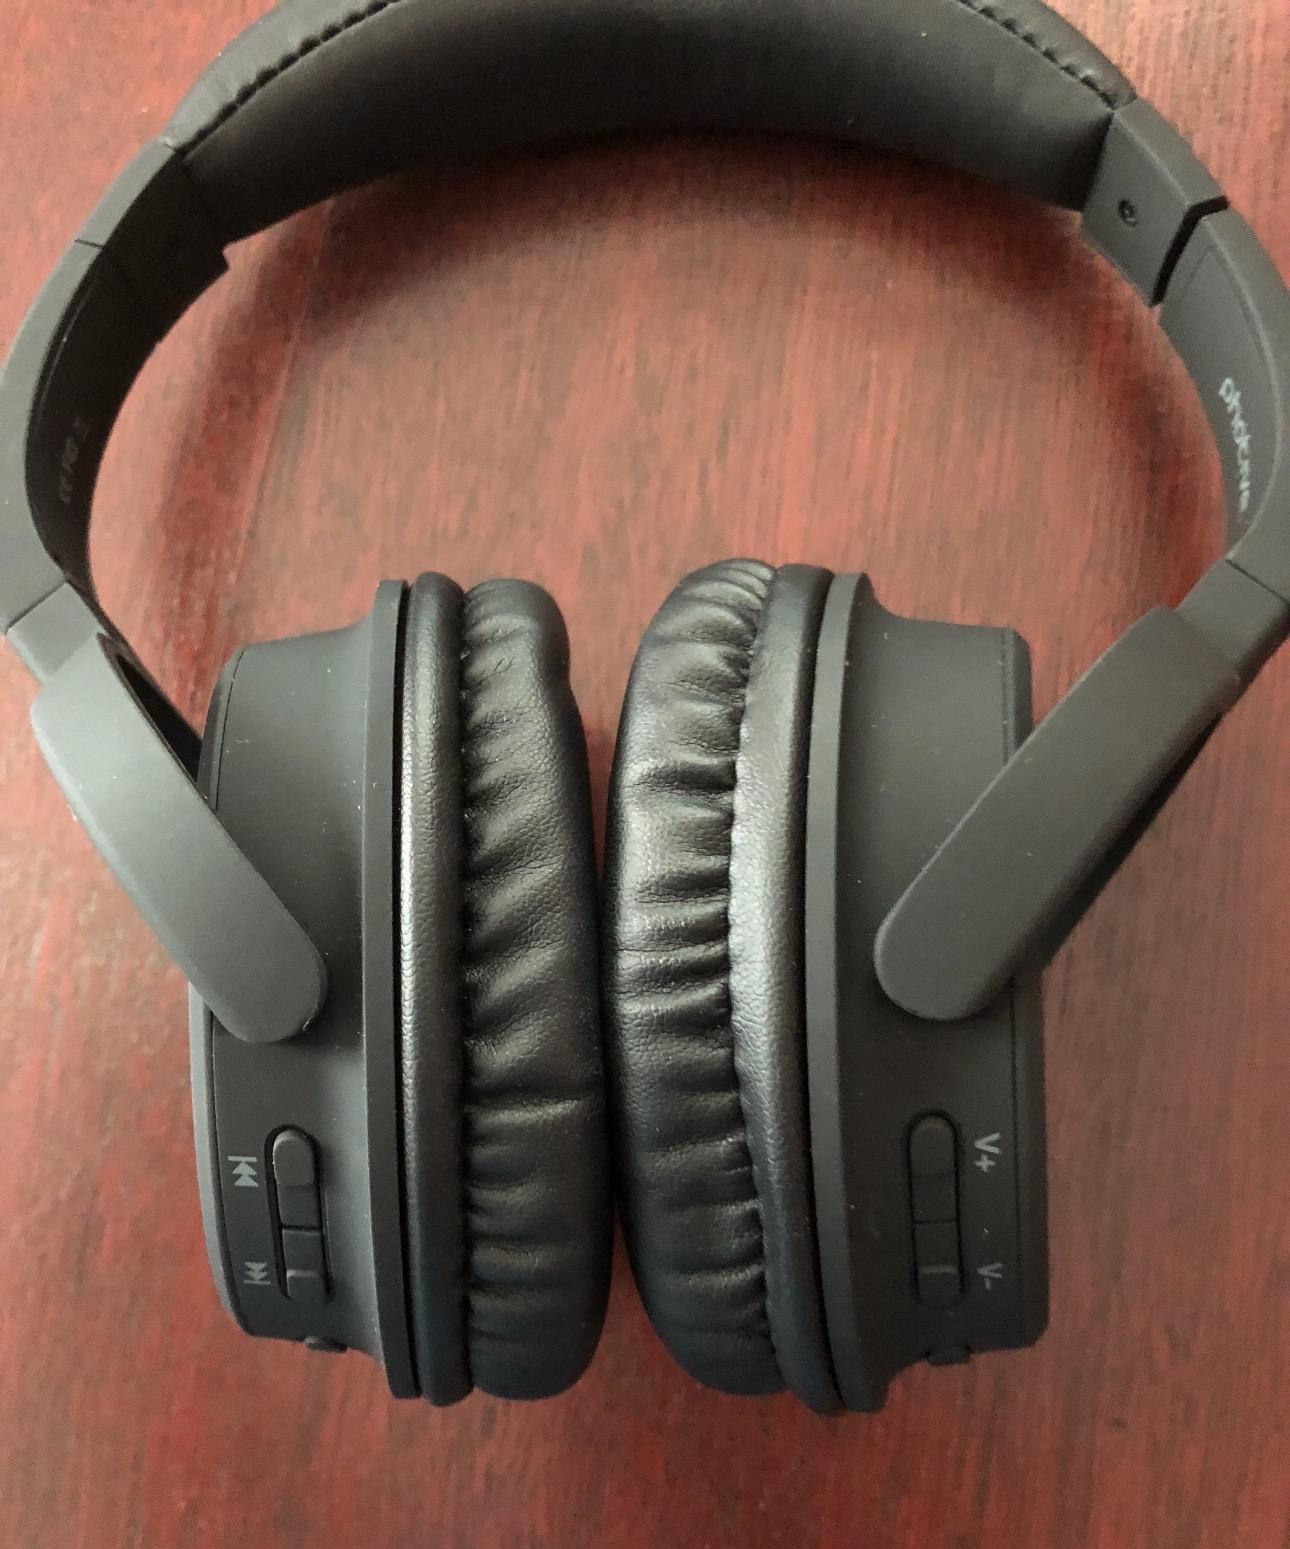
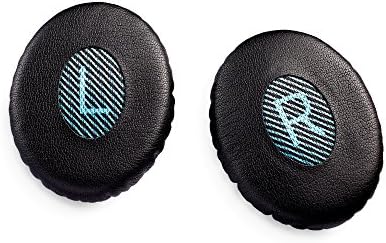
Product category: headphones
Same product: no